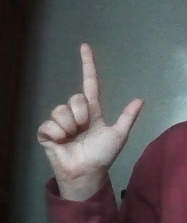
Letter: laam